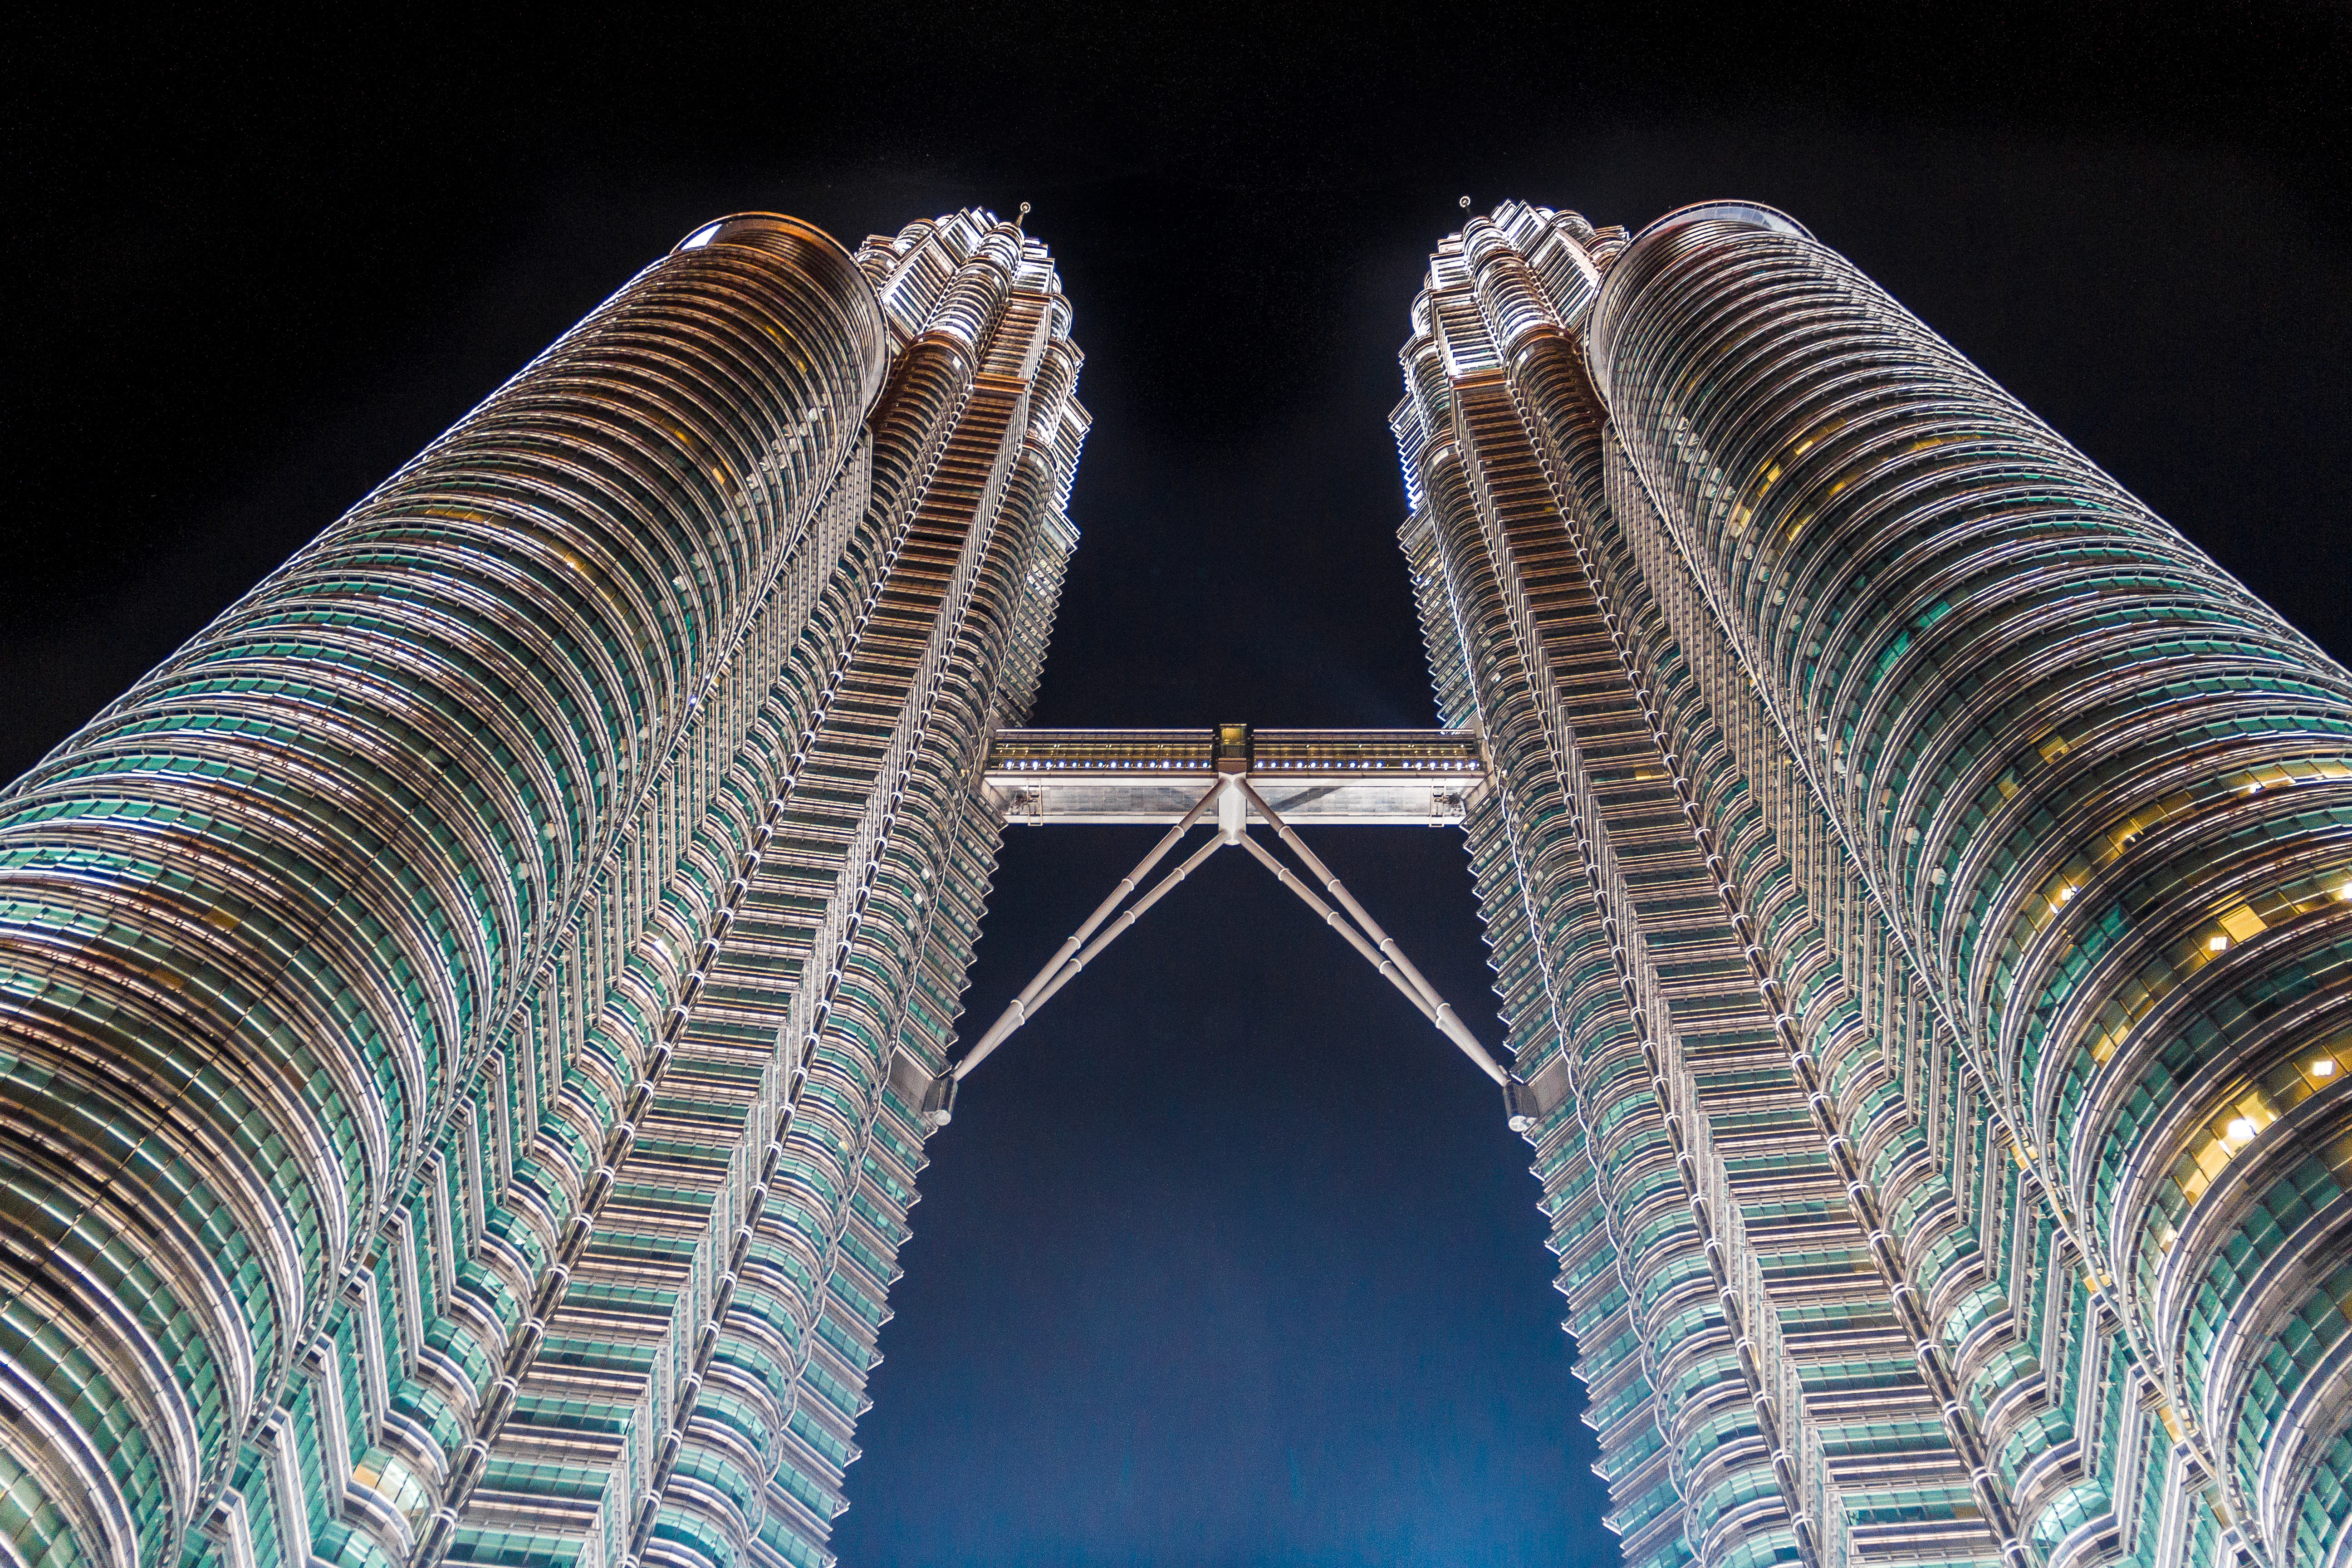
landmark, architecture, night, tower, metropolitan area, urban area, tower block, skyscraper, city, symmetry, metropolis, building, sky, mixed use, tourist attraction, condominium